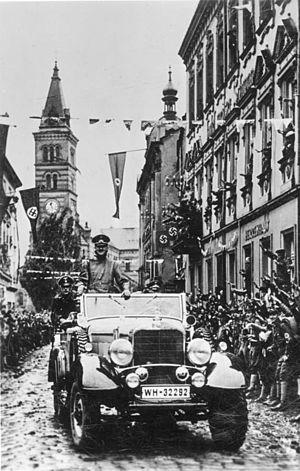
La région des Sudètes est une région historique d'Europe centrale d'environ 28 500 km², actuellement l'une des composantes de la Tchéquie. Au temps de l'éphémère république d'Autriche allemande, le terme ne désignait que les zones à majorité germanophones de Moravie, celles de Bohême étant appelées « Bohême allemande ». Lors de la Première République tchécoslovaque, le terme « Sudètes » a été élargi à l'ensemble des zones à majorité germanophone de la partie tchèque du pays, le long des frontières allemande et autrichienne.